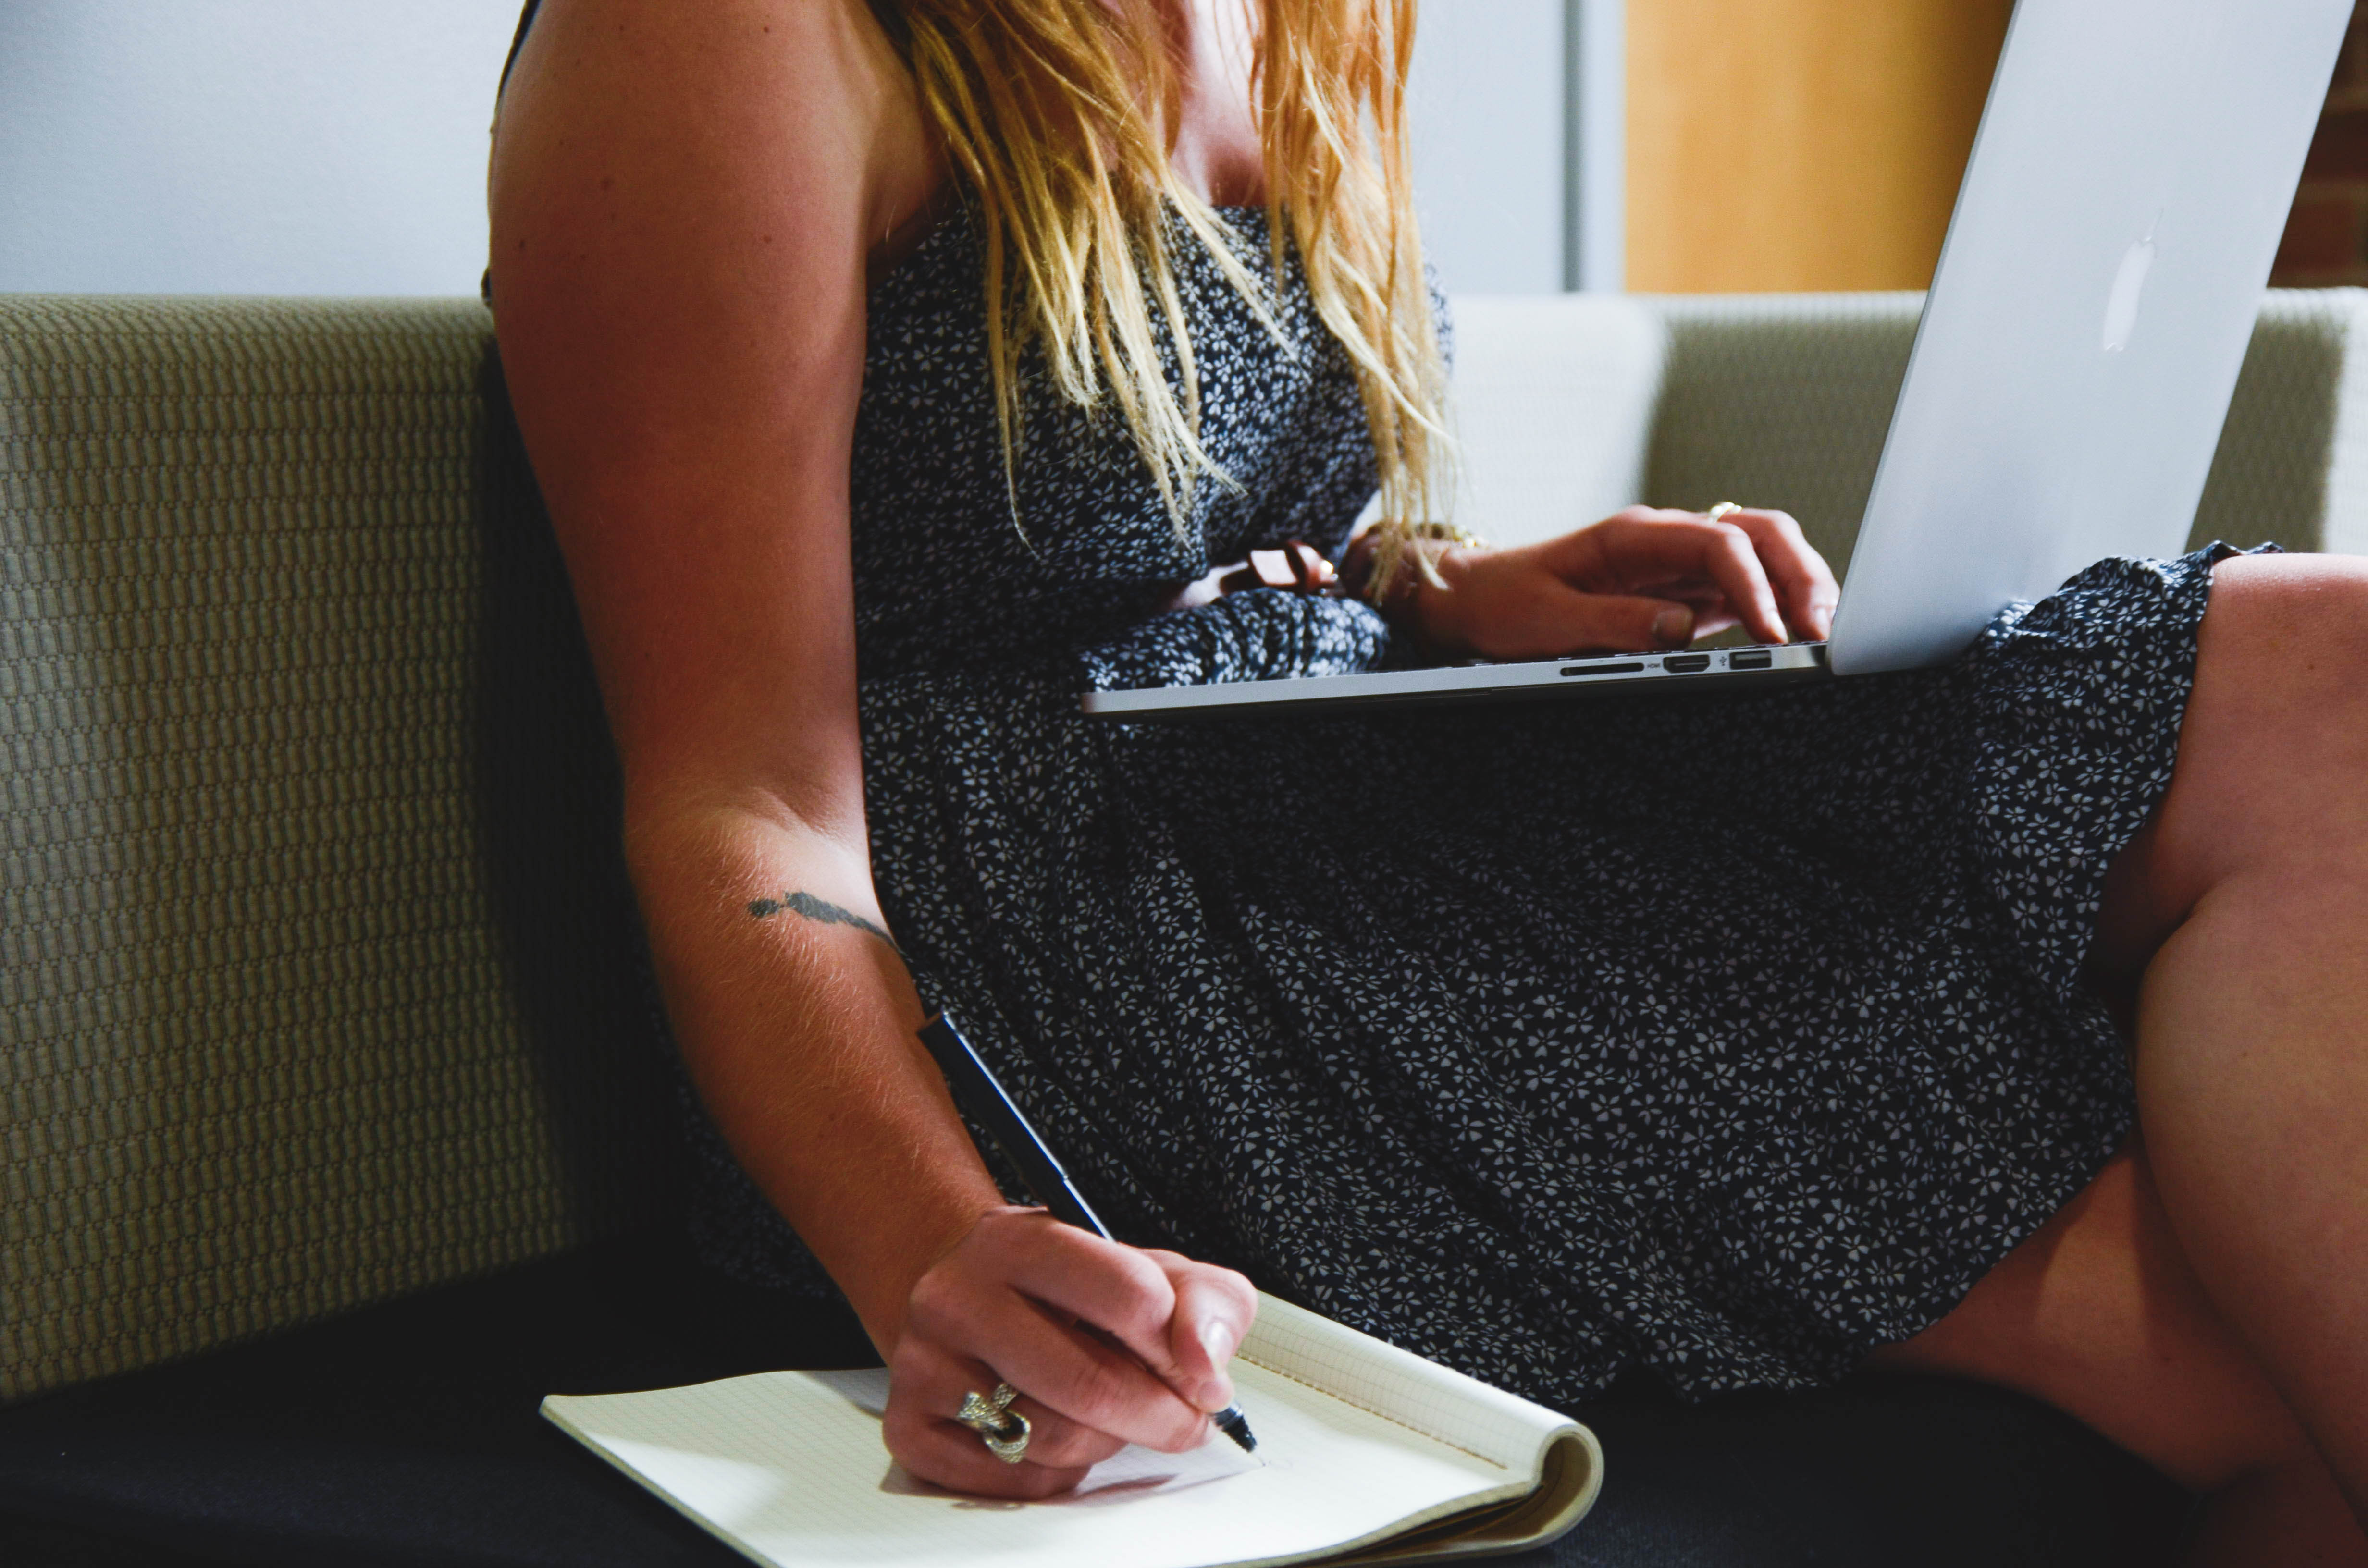
laptop, computer, macbook, writing, hand, apple, working, person, girl, woman, technology, female, leg, finger, student, writer, black, write, human body, design, footwear, studying, learning, notes, homework, check, sense, human positions, royalty free images